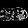
Label: Bag